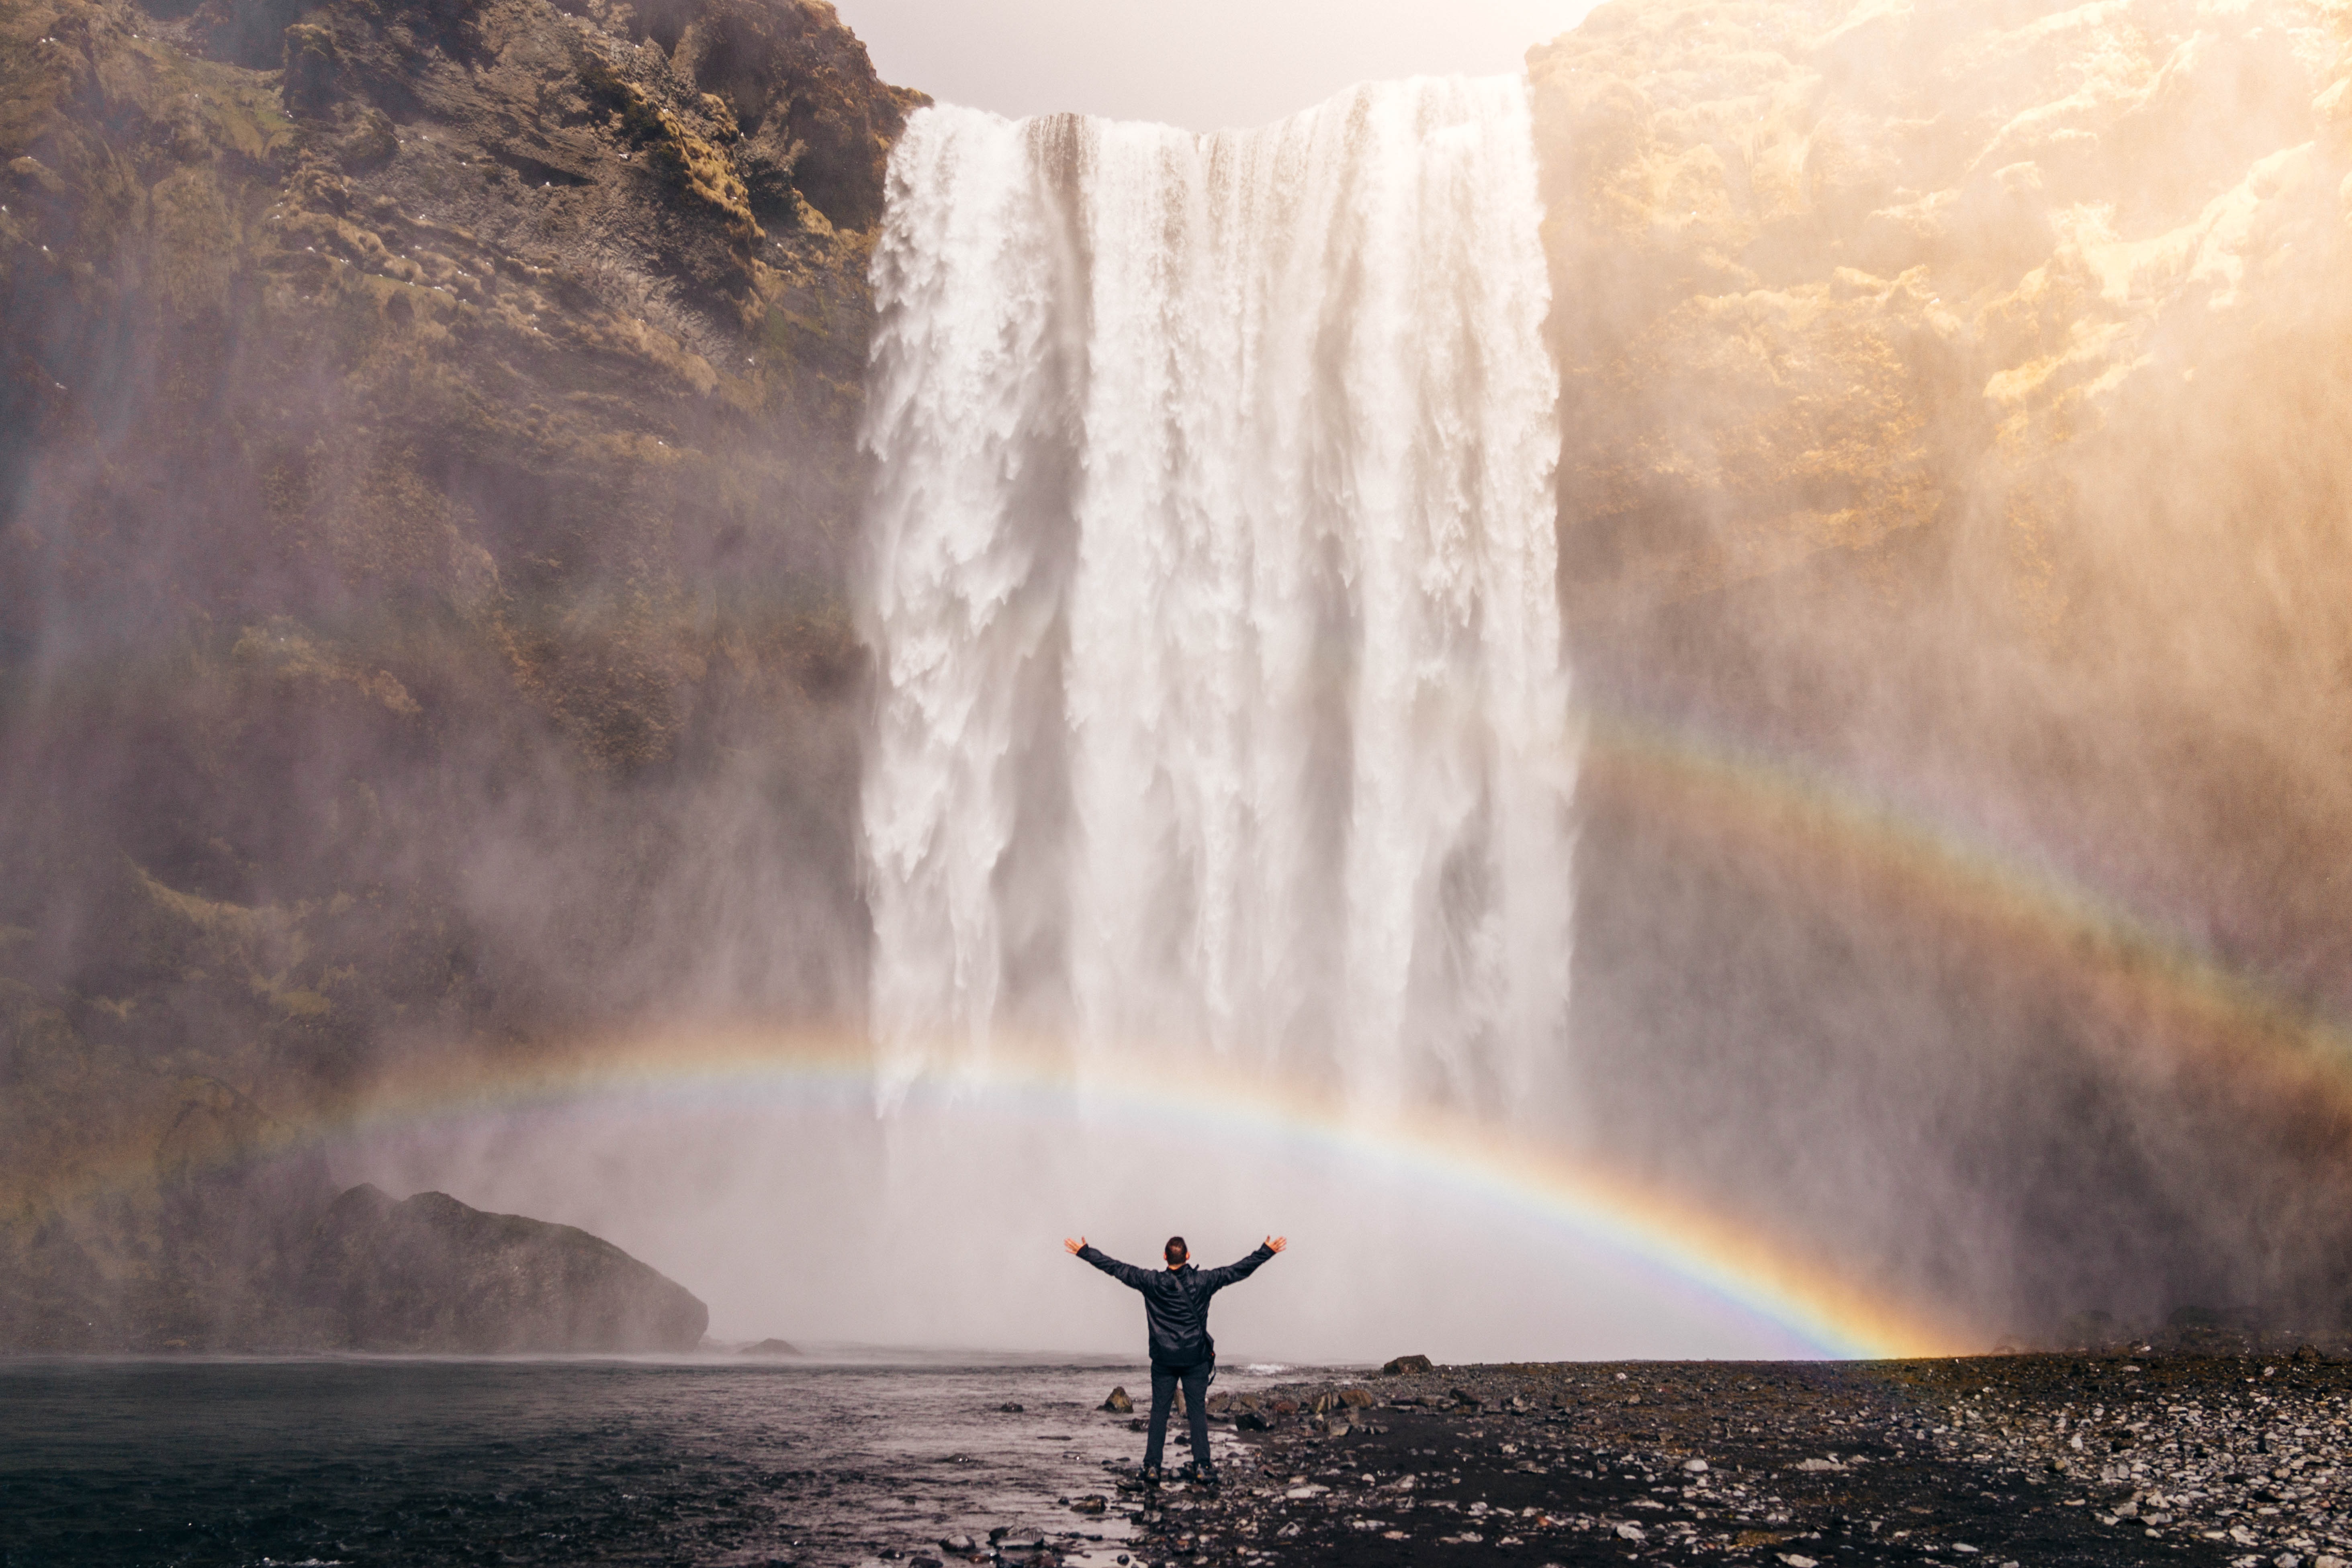
landscape, sea, water, nature, rock, waterfall, person, mist, morning, fall, wave, wet, river, cliff, environment, stream, flow, cascade, flowing, splash, scenic, spray, fresh, freedom, extreme, body of water, outdoors, rainbow, cool, water feature, impressive, atmospheric phenomenon